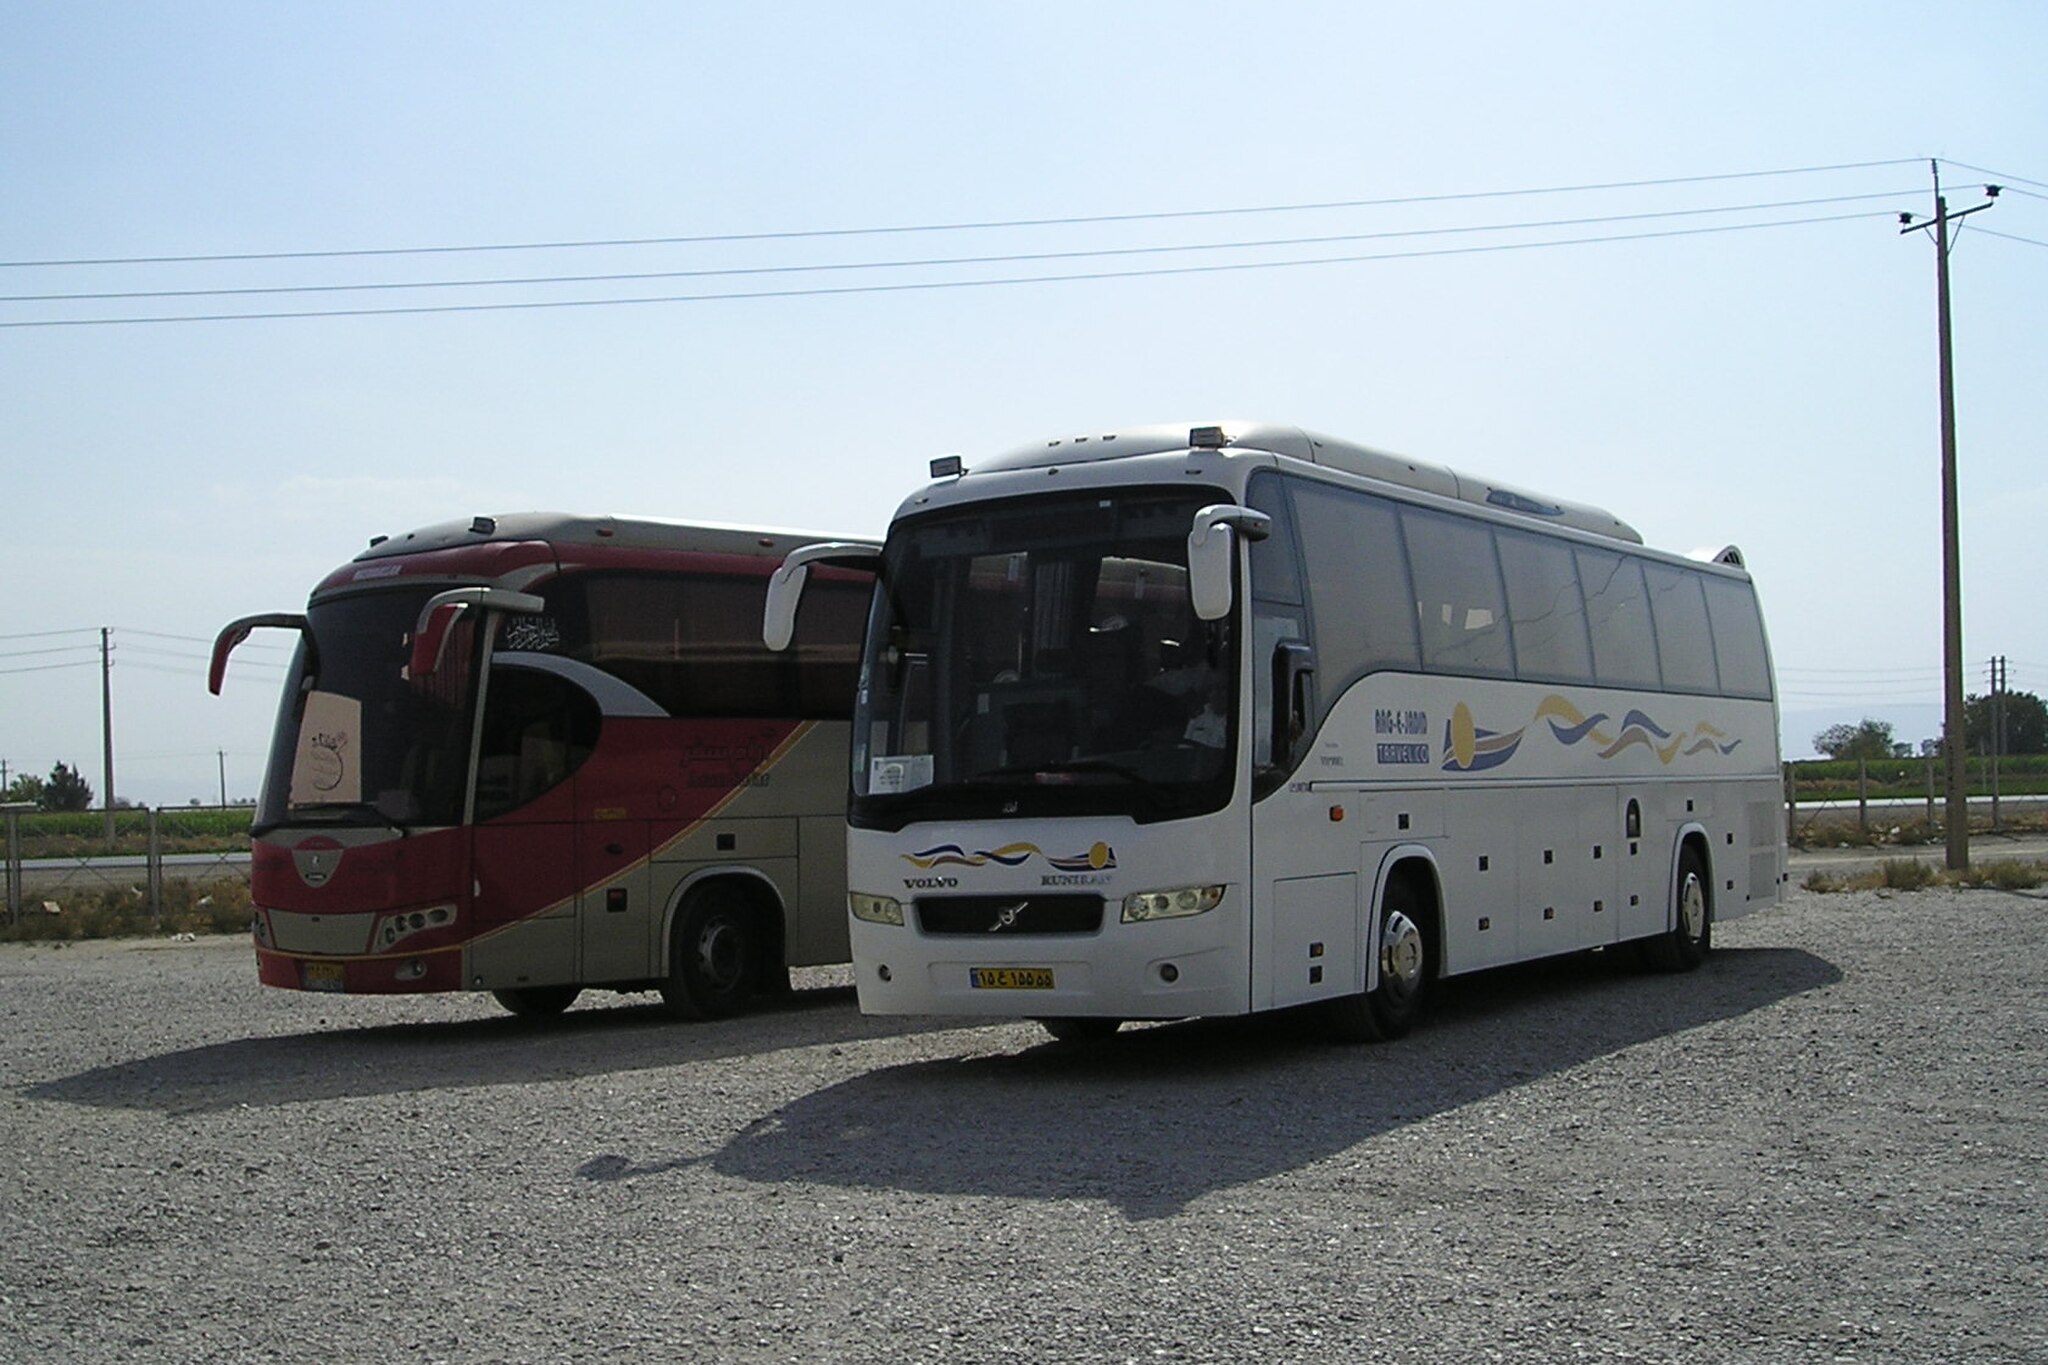
Title: Volvo 9700 at Nagsh-e-Rostam, Iran. (24393667268)
Description: Photographed October 2017. omnibusworld.weebly.com/
Date: 2017-11-08 06:16
Categories: Volvo 9700, Naqsh-e Rustam, October 2017 in Iran, 2017 in bus transport, Files with coordinates missing SDC location of creation, Flickr images reviewed by FlickreviewR 2